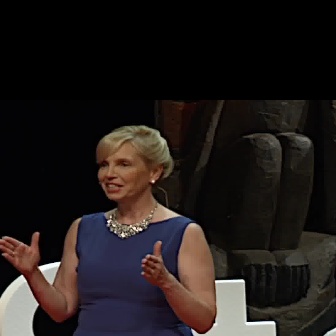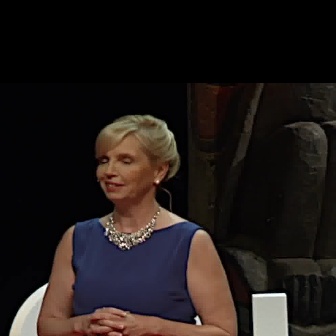
  Please identify the target specified by the bounding box [93,122,175,204] in the first image and locate it in the second image. Return the coordinates in [x_min,y_min,x_max,y_max] format.
Answer: [90,110,183,204]